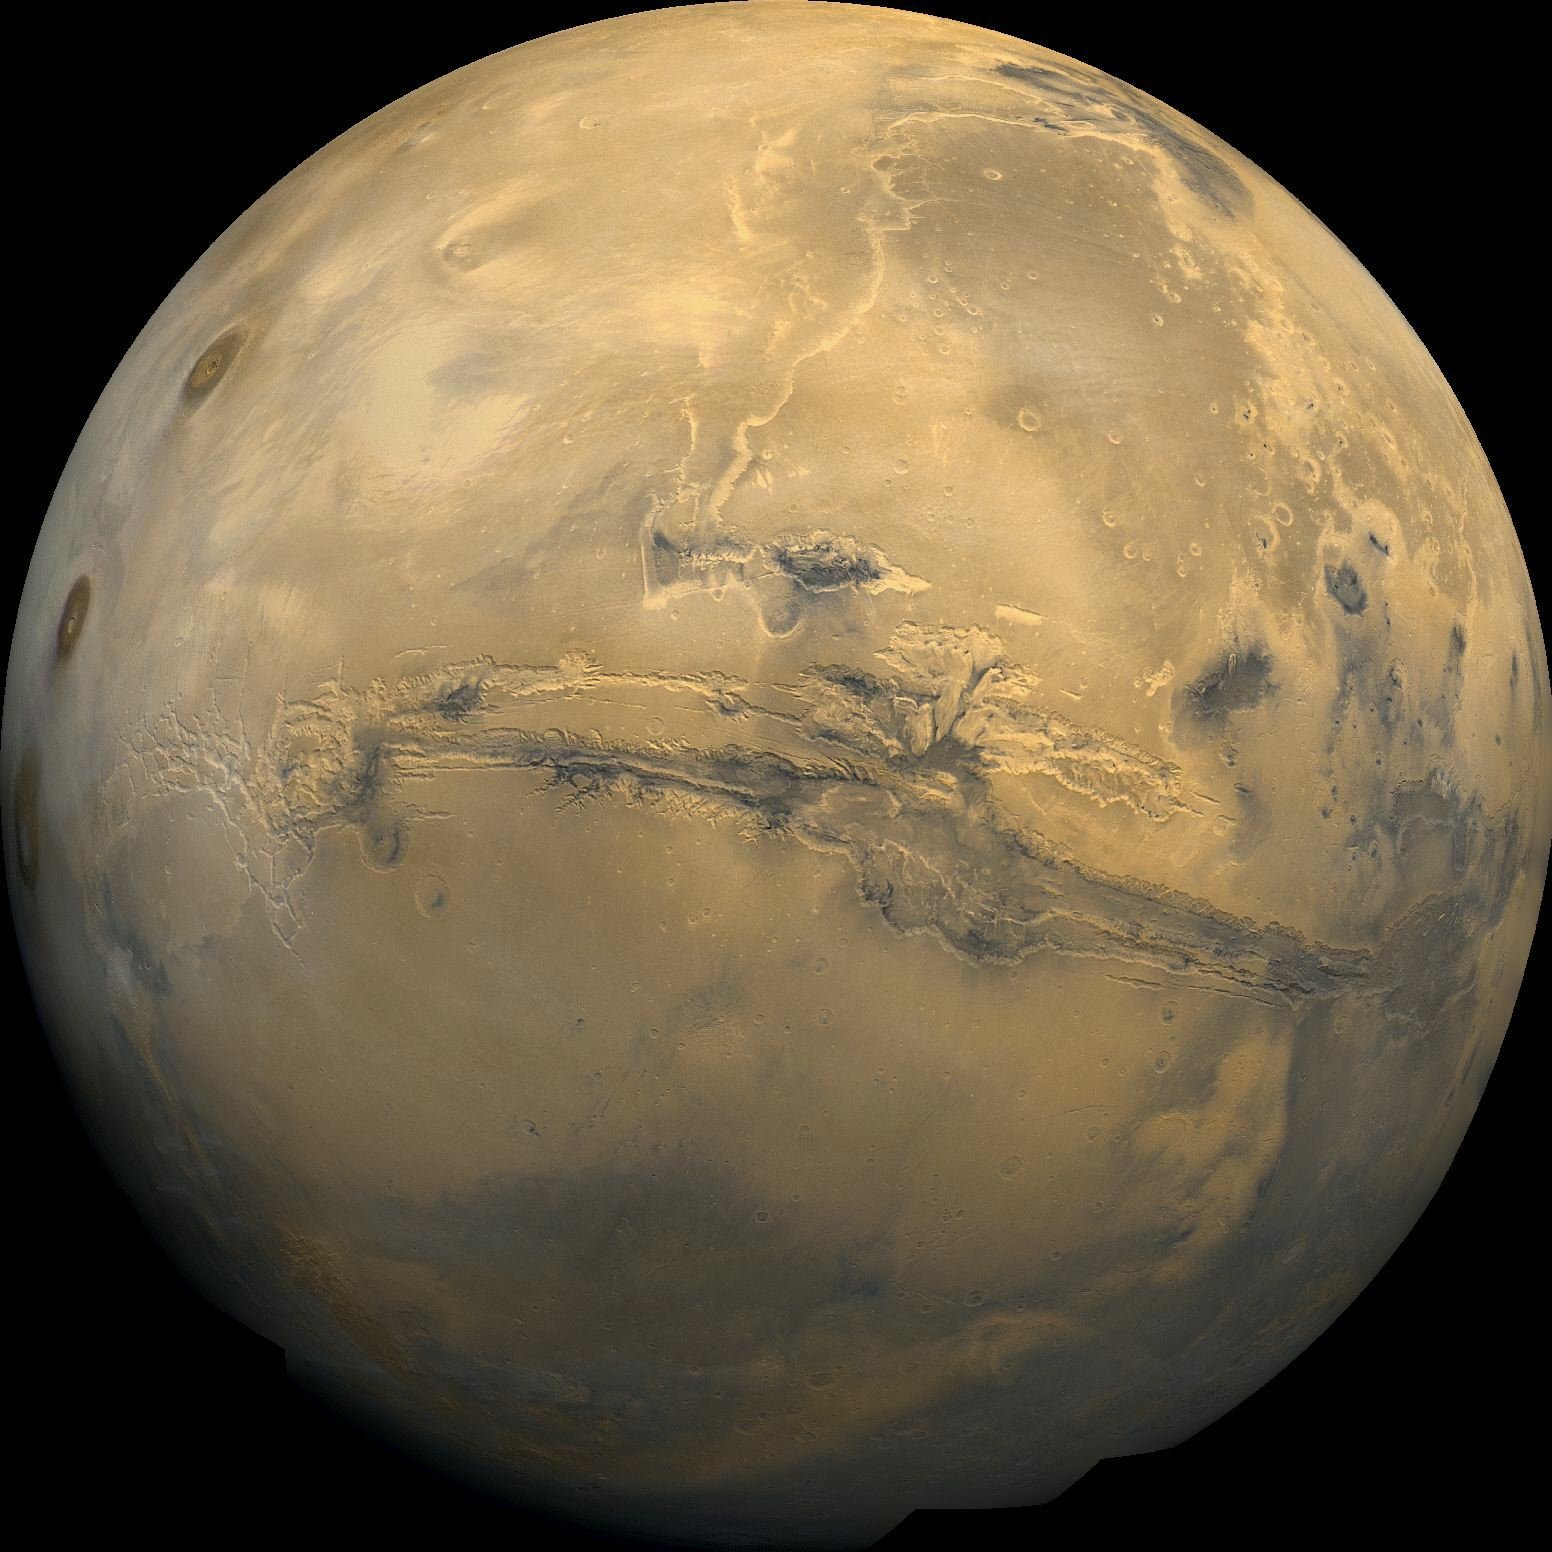
sky, atmosphere, aviation, space, night sky, moon, circle, nasa, outer space, research, science, astronomy, earth, universe, starry sky, sphere, all, planet, mars, shape, space travel, astronautics, astronomical object, red planet, atmosphere of earth